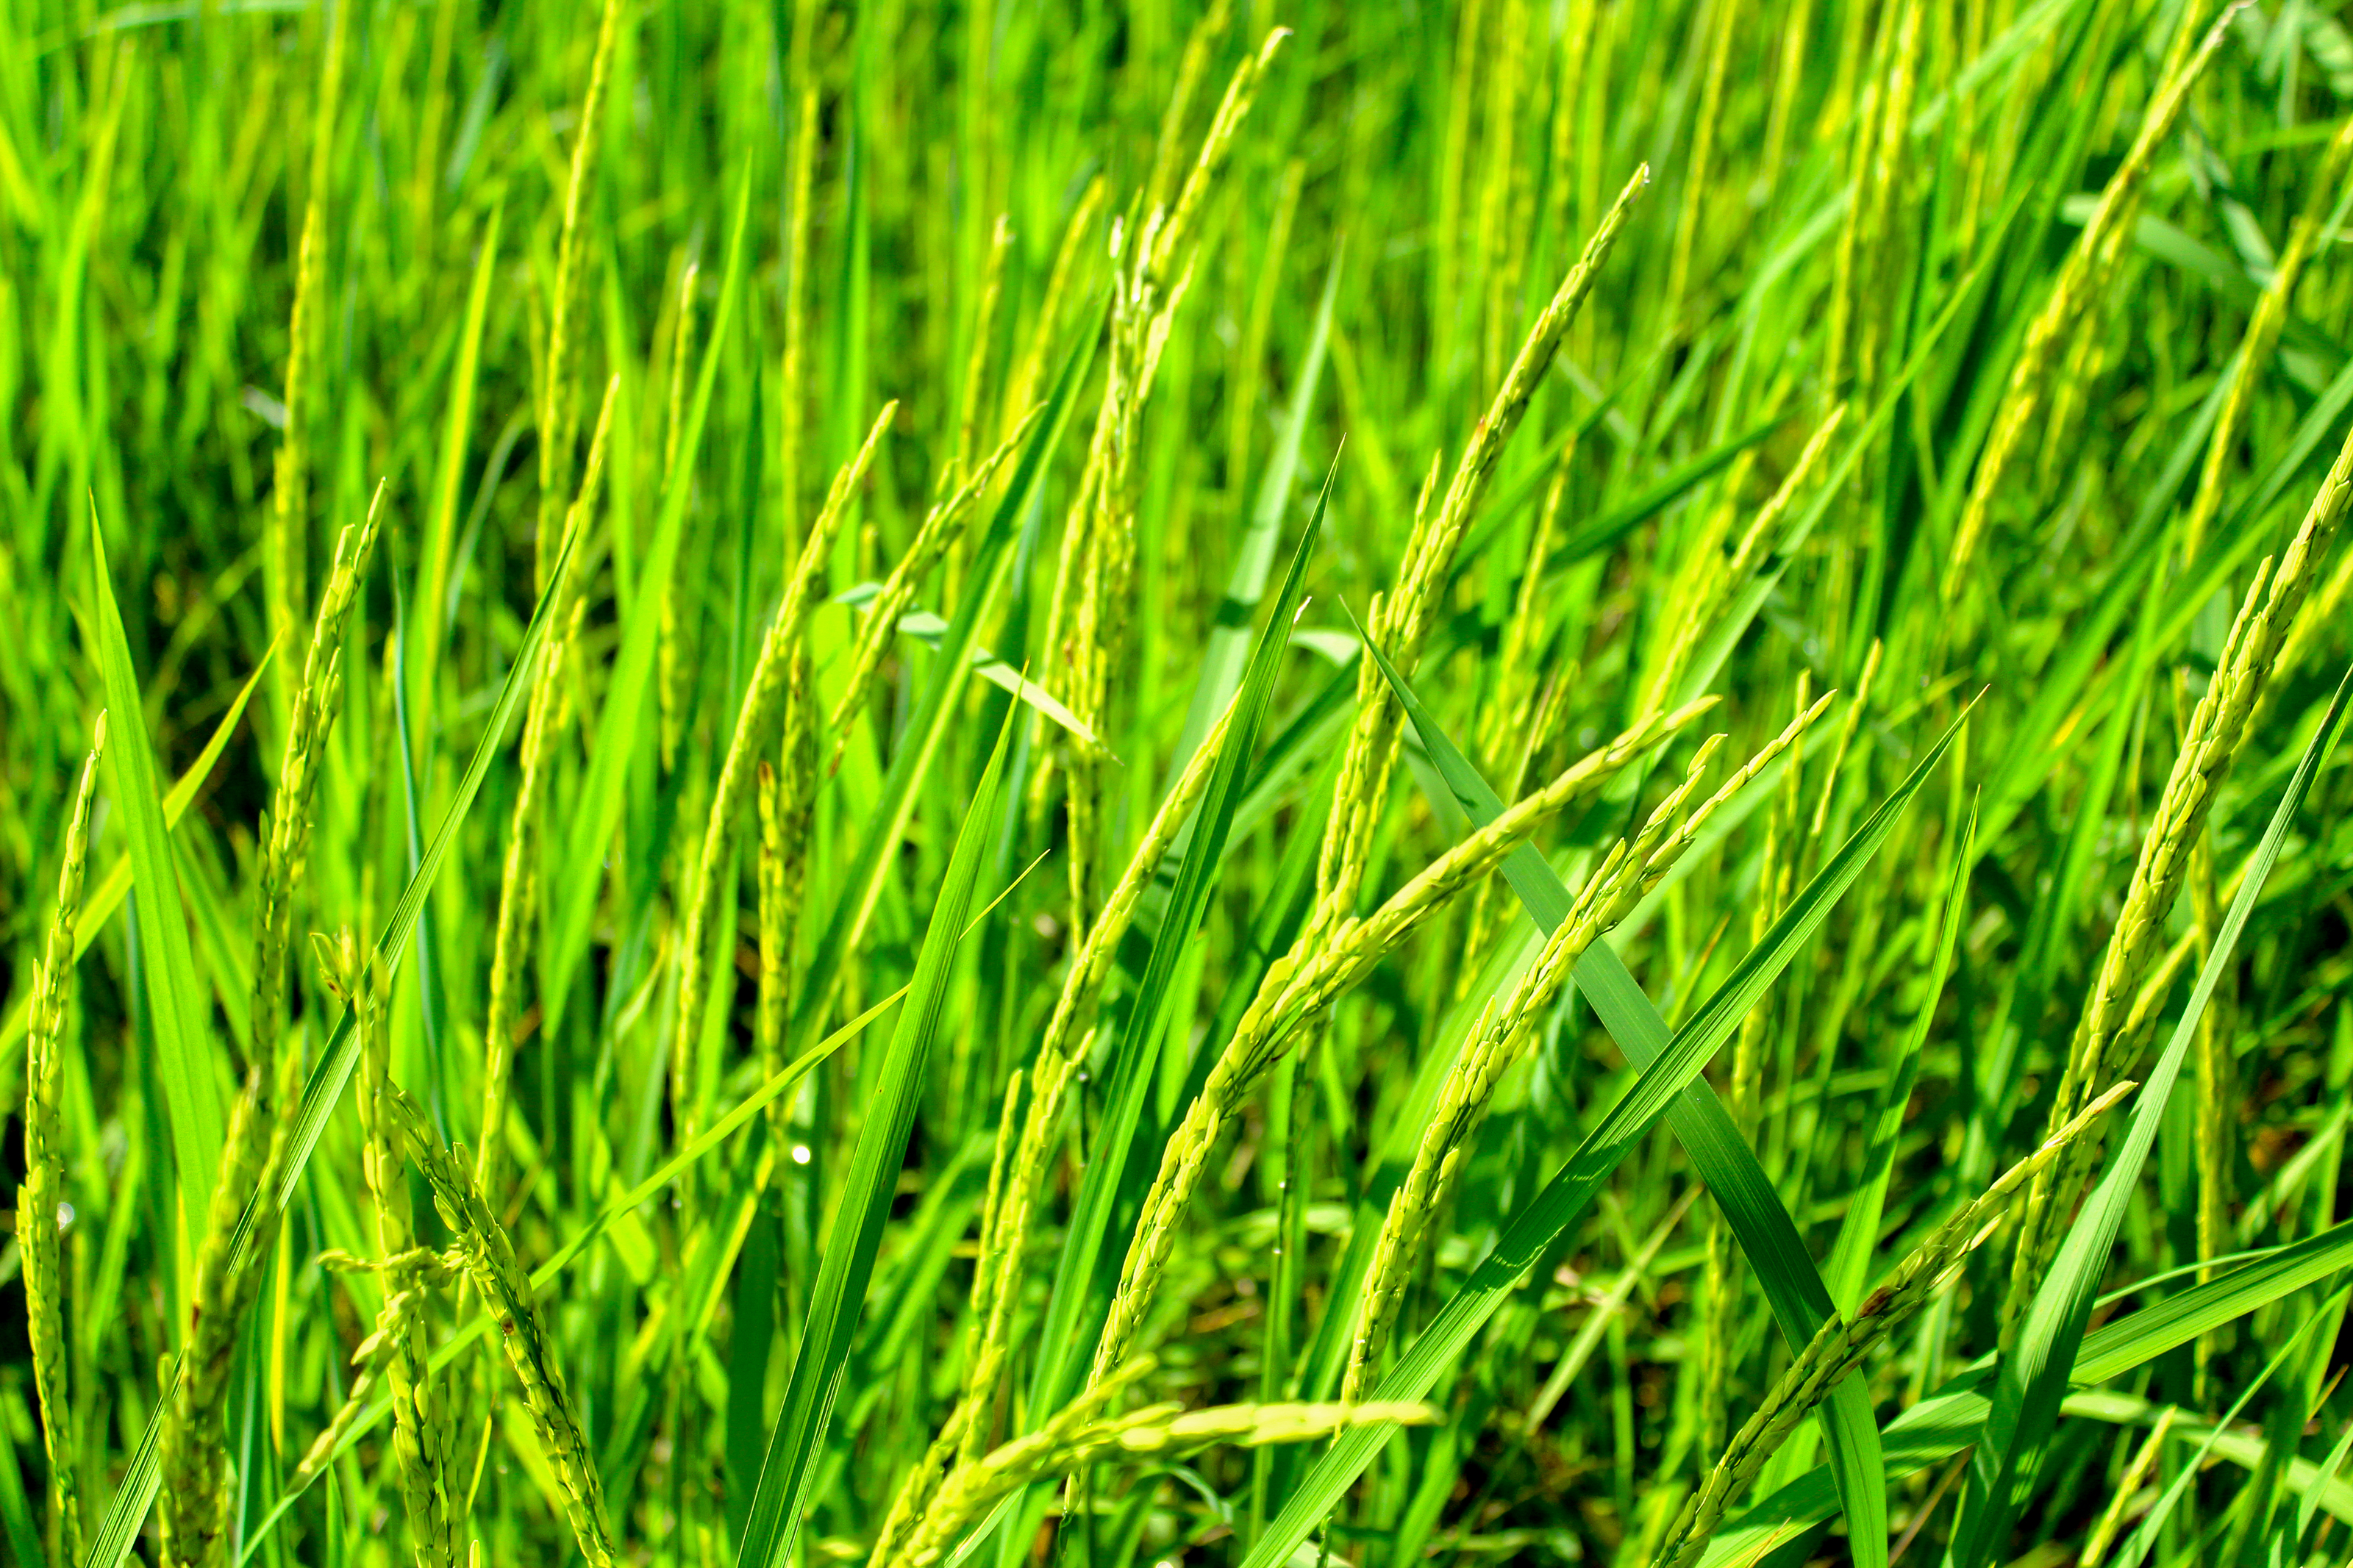
rice, green, farm, nature, field, agriculture, outdoor, plant, background, food, yellow, harvest, landscape, countryside, asia, natural, thailand, paddy, sky, crop, grass, rural, grain, ripe, farming, asian, season, land, growth, flora, grass family, wheatgrass, grassland, chrysopogon zizanioides, sweet grass, paddy field, meadow, lawn, commodity, prairie